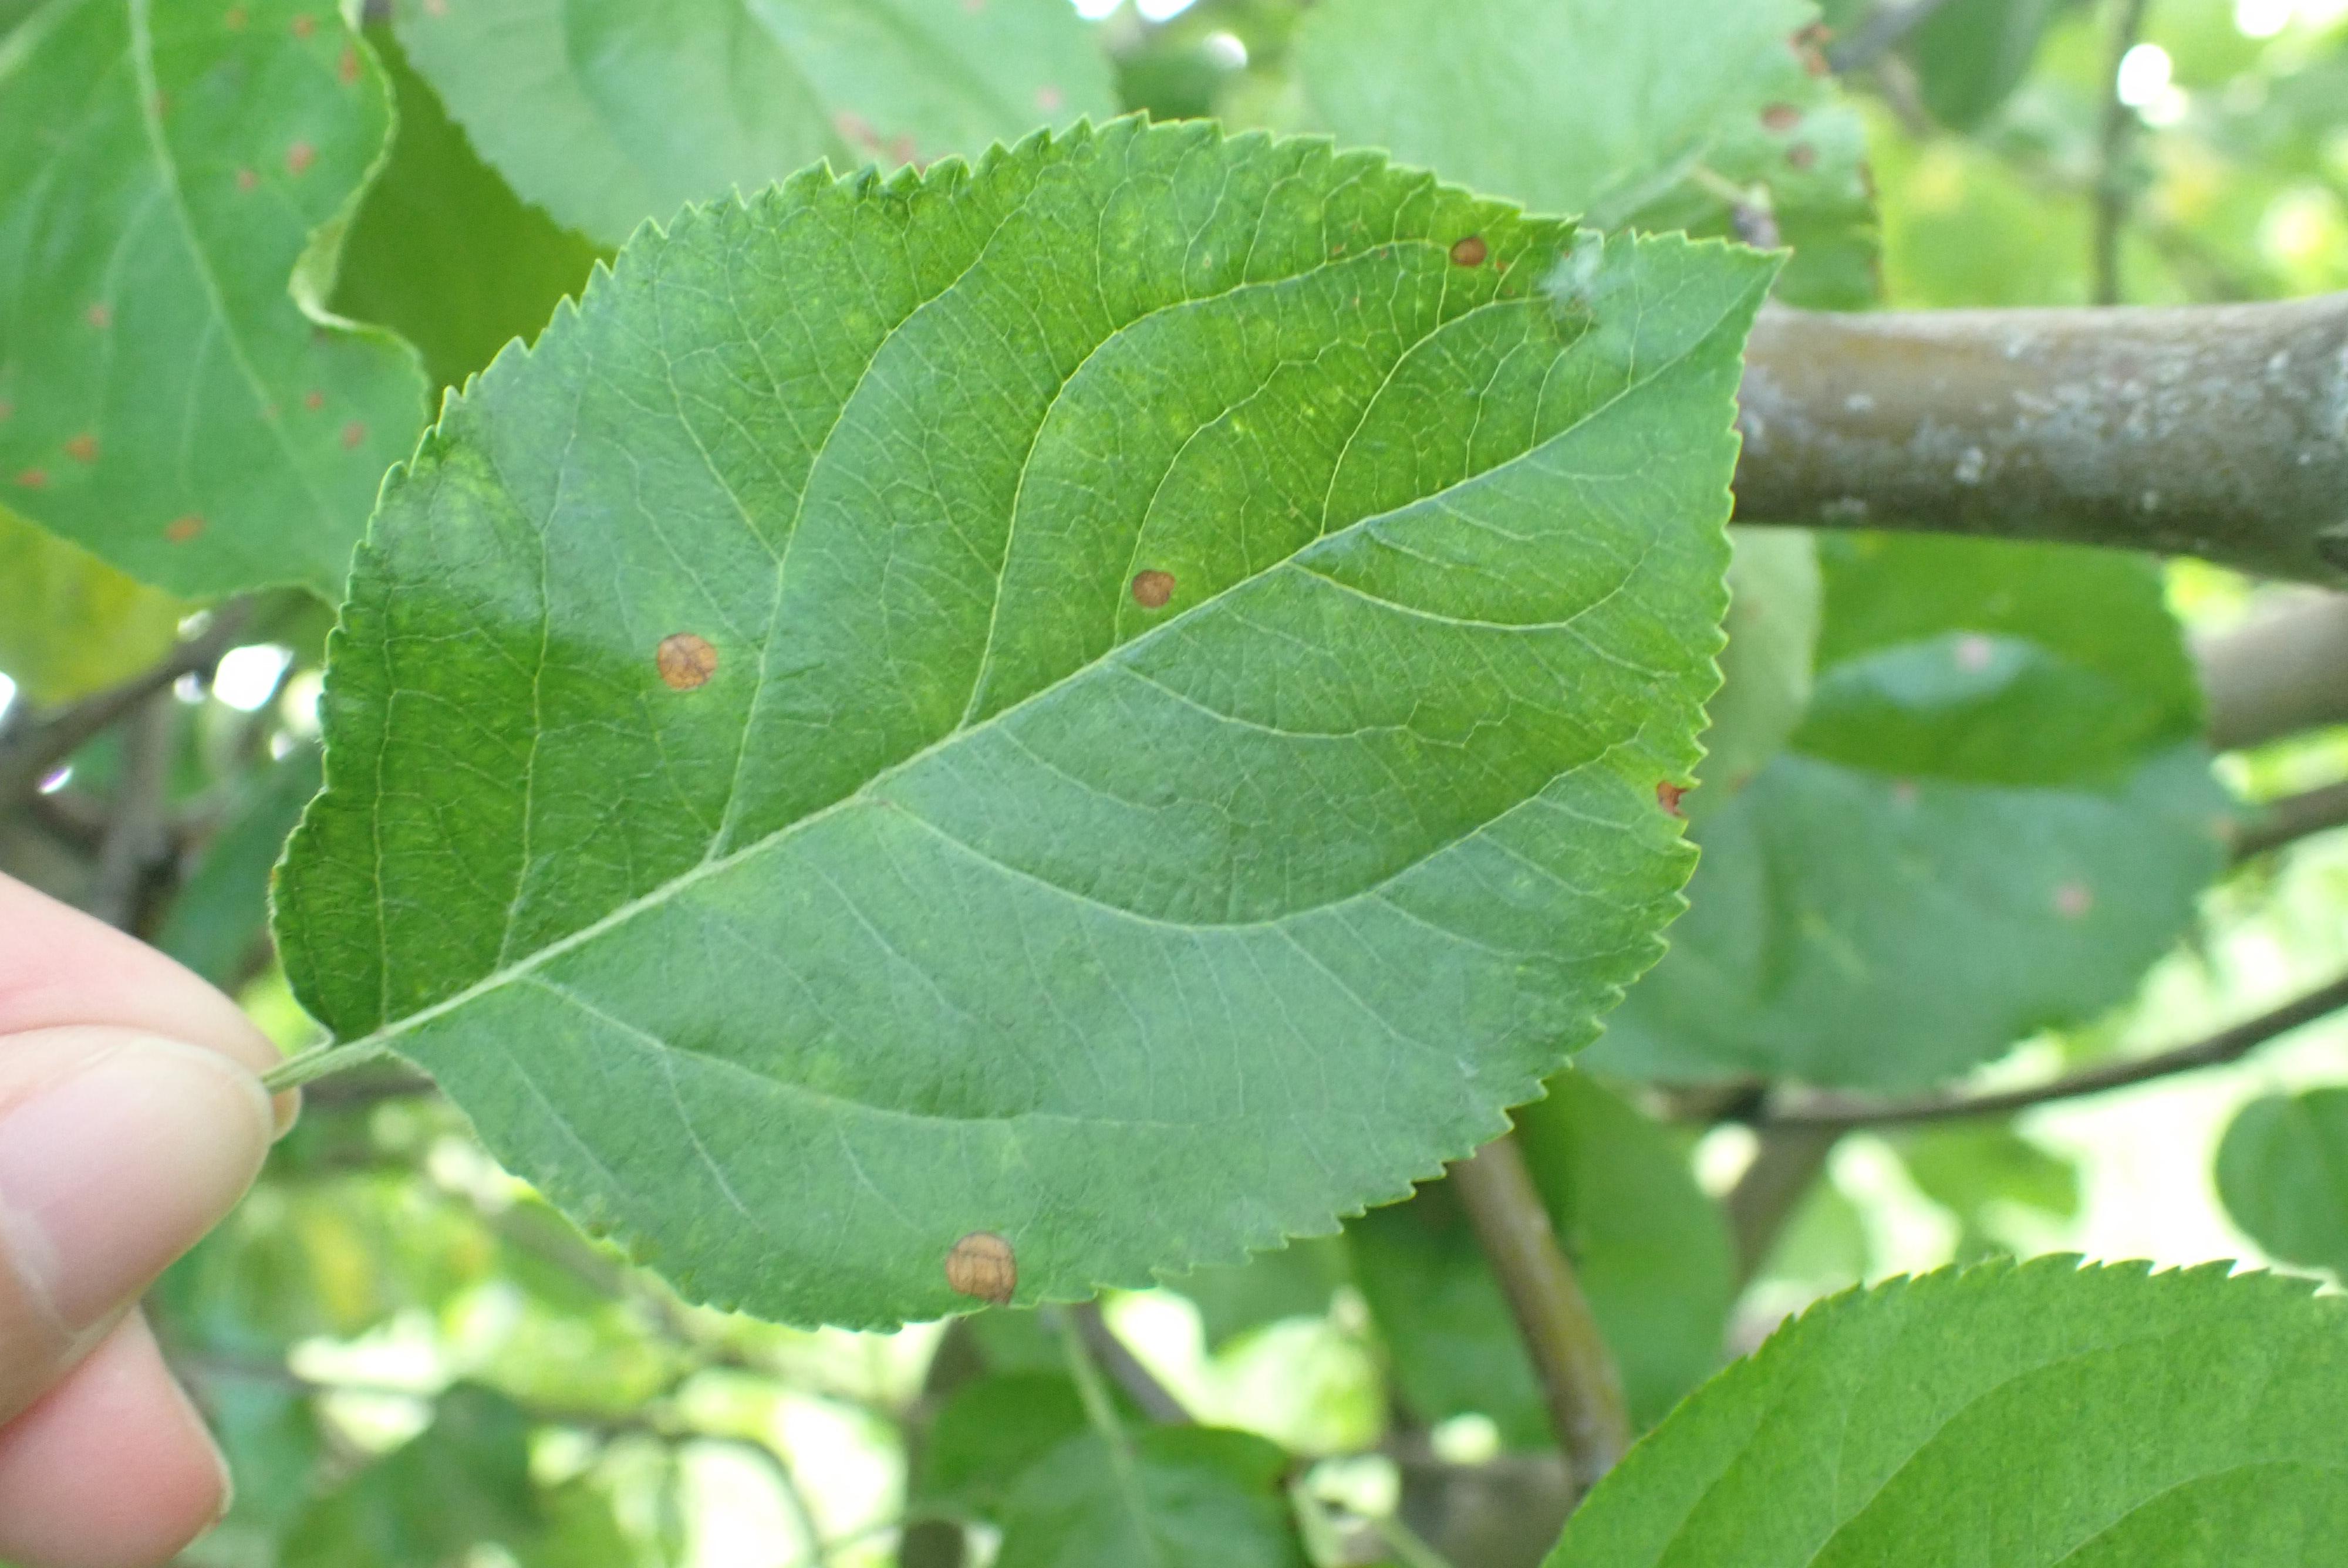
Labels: frog_eye_leaf_spot